Edwin M. and Emily S. Johnston House

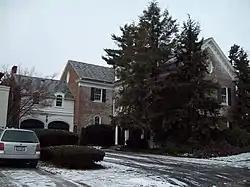
Edwin M. and Emily S. Johnston House, December 2009

Edwin M. and Emily S. Johnston House is a historic home located at Buffalo in Erie County, New York. It is a Colonial Revival style brick dwelling designed by Bley & Lyman in 1934. It consists of a -story cross-gabled main block with a 2-story side-gabled garage wing.